Bock

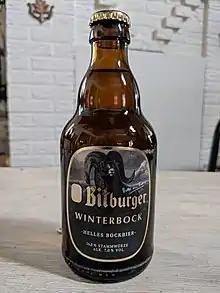
Bottle of Bitburger Winterbock

Bock is a strong German beer, usually a dark lager.